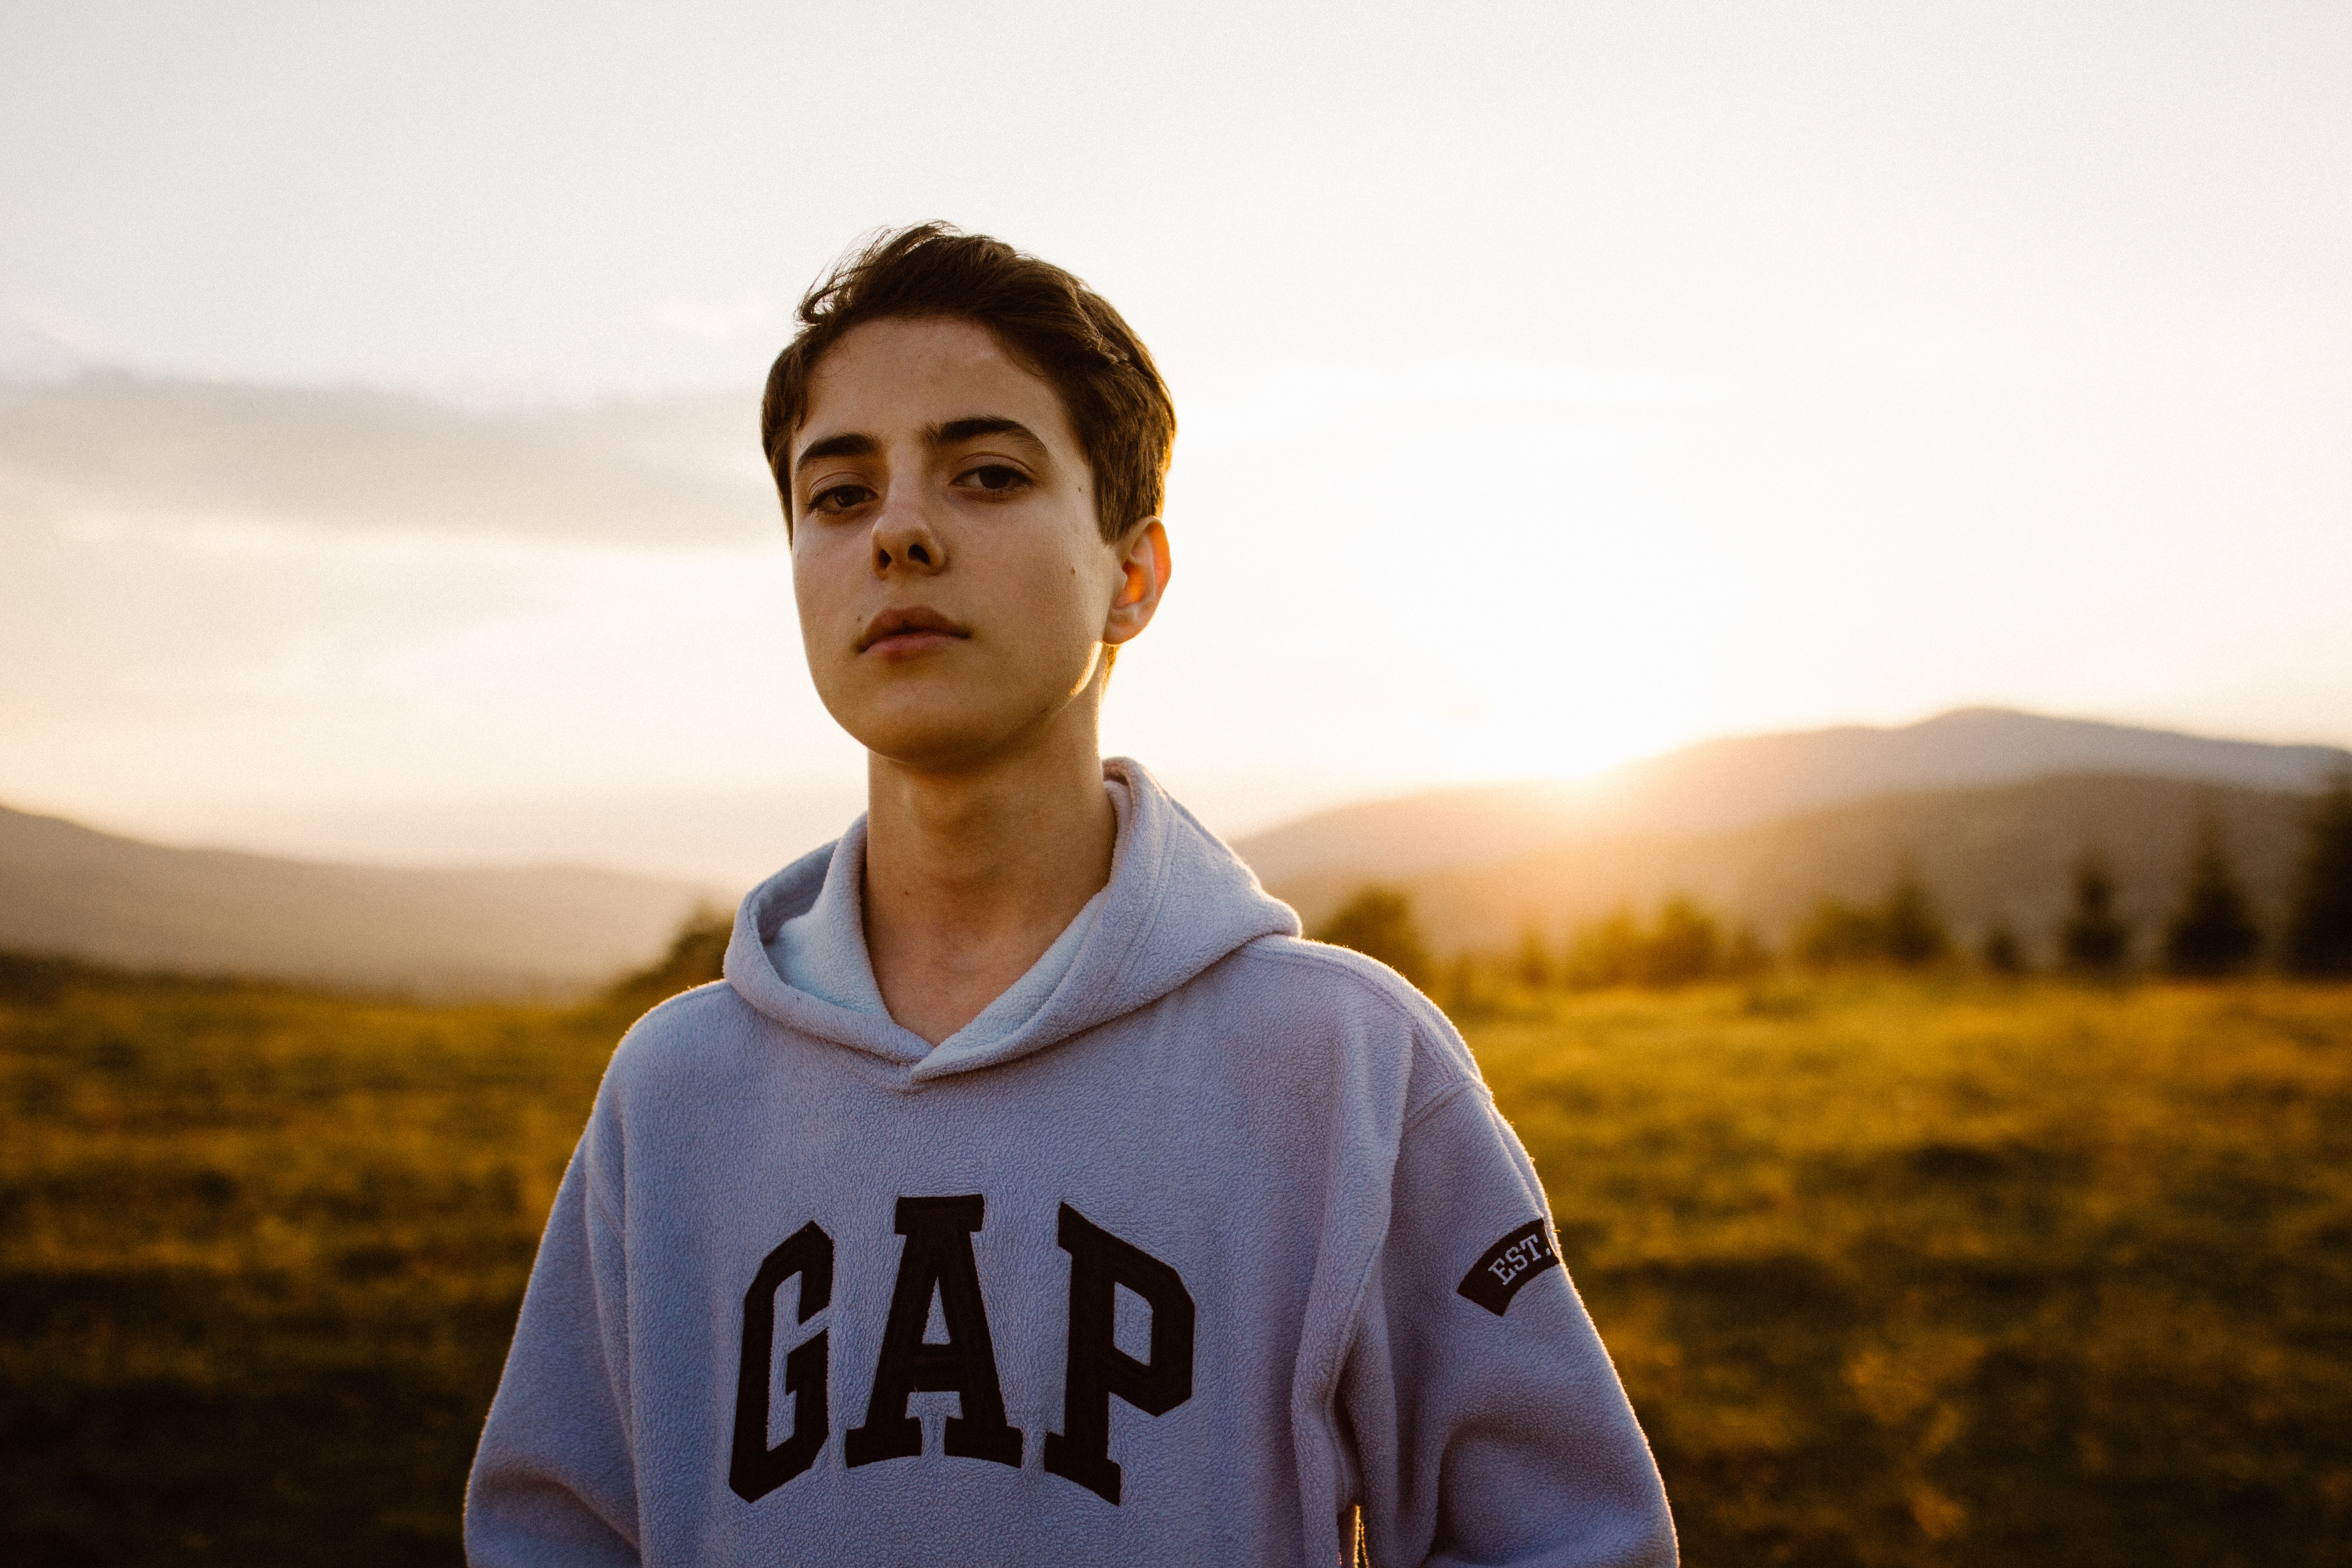
man, tree, person, cloud, sky, girl, photography, sunlight, male, portrait, human, outerwear, smile, fun, cool, photograph, portrait photography